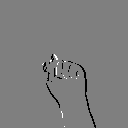
ASL letter: t